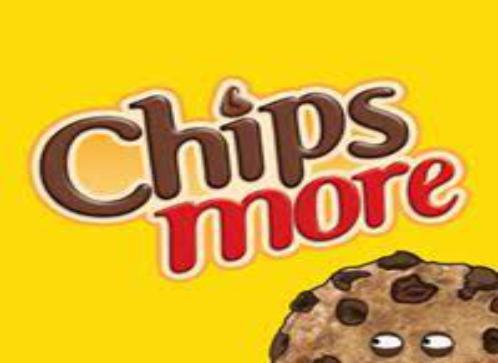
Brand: Chipsmore
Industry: Food